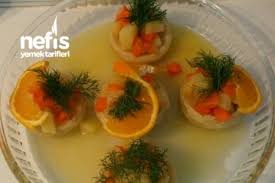
Yemek: enginar